Marius et Fanny

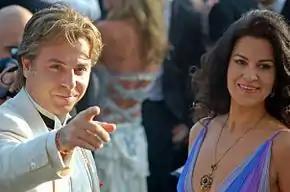
Roberto Alagna and Angela Gheorghiu who created the roles of Marius and Fanny at the world premiere

Marius works in his father's bar at the port, but has dreams of becoming a sailor. His childhood sweetheart, Fanny, works in her mother's shellfish stall at the port. When Fanny becomes pregnant with Marius's child, their parents urge the young couple to marry. After their engagement, Fanny realizing his disappointment, encourages him to follow his dream of going to sea. Marius abandons her, and she marries her elderly admirer, Honoré Panisse, to provide a father for her baby. When Marius returns from sea and finds Fanny married, he tries to win her back, but to no avail. despite the fact that she still loves him. Their son, Césariot, is being raised as Panisse's legitimate child, and in the intervening years, Fanny has been transformed into "the perfect bourgeois wife".